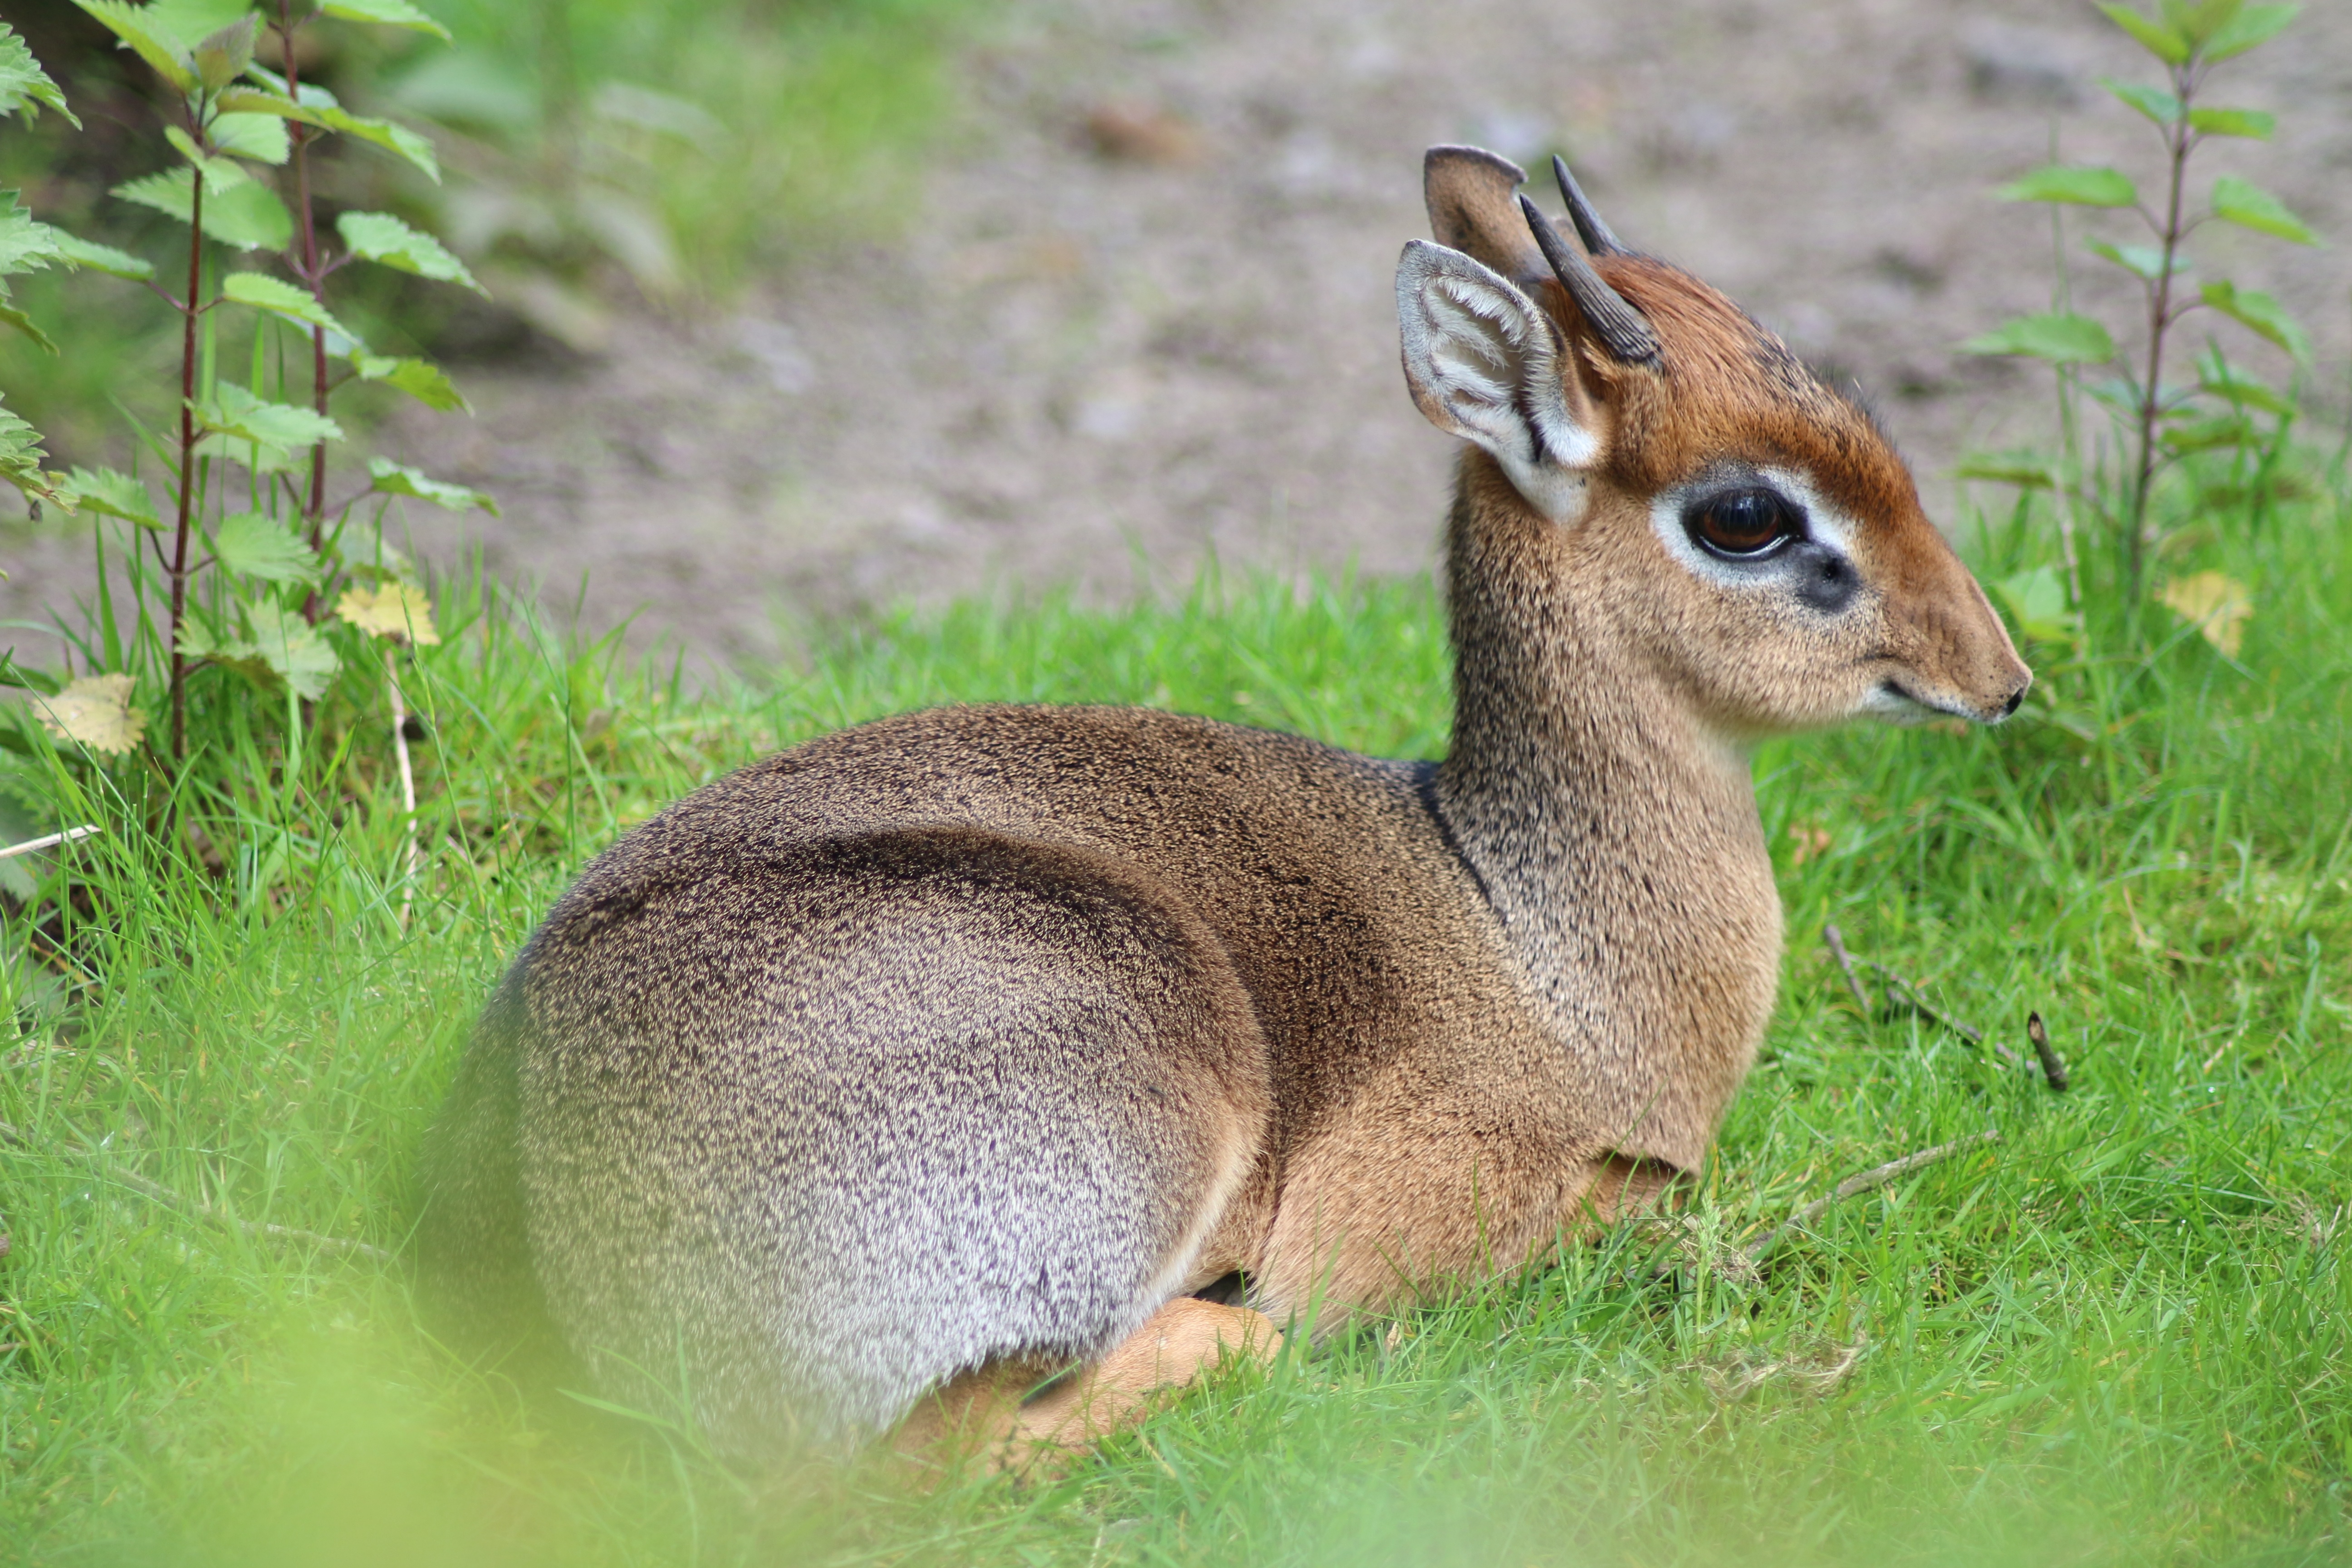
nature, grass, animal, wildlife, zoo, small, mammal, fauna, vertebrate, white tailed deer